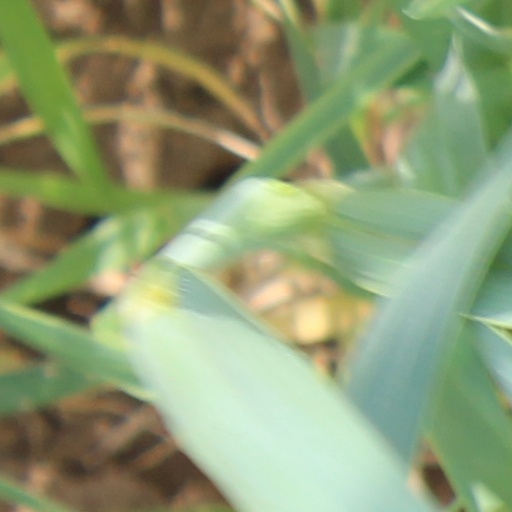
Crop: wheat